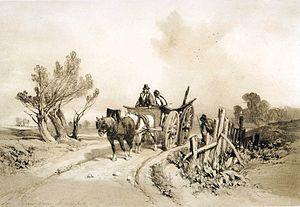
James Duffield Harding, né en 1798 à Deptford et mort le 4 décembre 1863 à Barnes, est un peintre, aquarelliste et lithographe anglais.